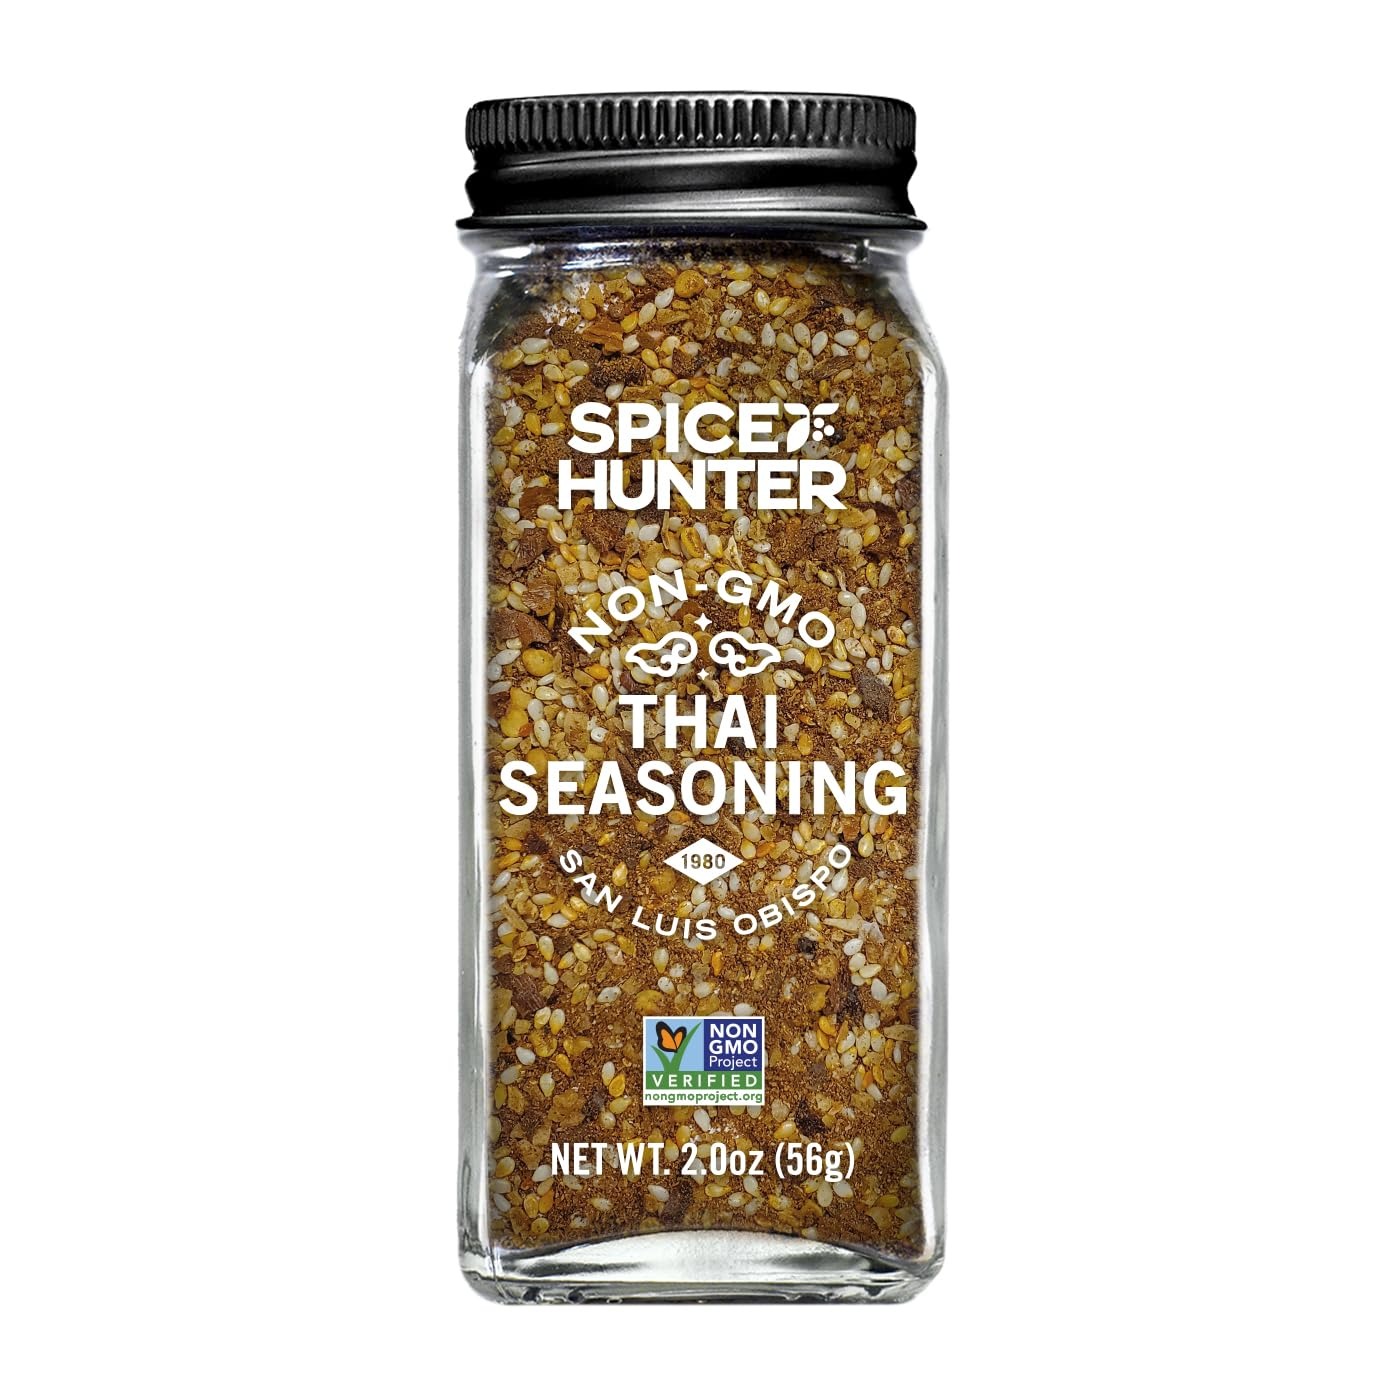
Item Name: Spice Hunter The Blend oz. jar, Thai seasoning, 2 Ounce
Bullet Point 1: Product Type:Grocery
Bullet Point 2: Item Package Dimension:1.75 " L X 1.75 " W X 4.0 " H
Bullet Point 3: Item Package Weight:2.5 lbs
Bullet Point 4: Country Of Origin: United States
Bullet Point 5: All Natural, Gluten Free, No Trans Fats
Value: 2.0
Unit: ounce

Price: 14.55